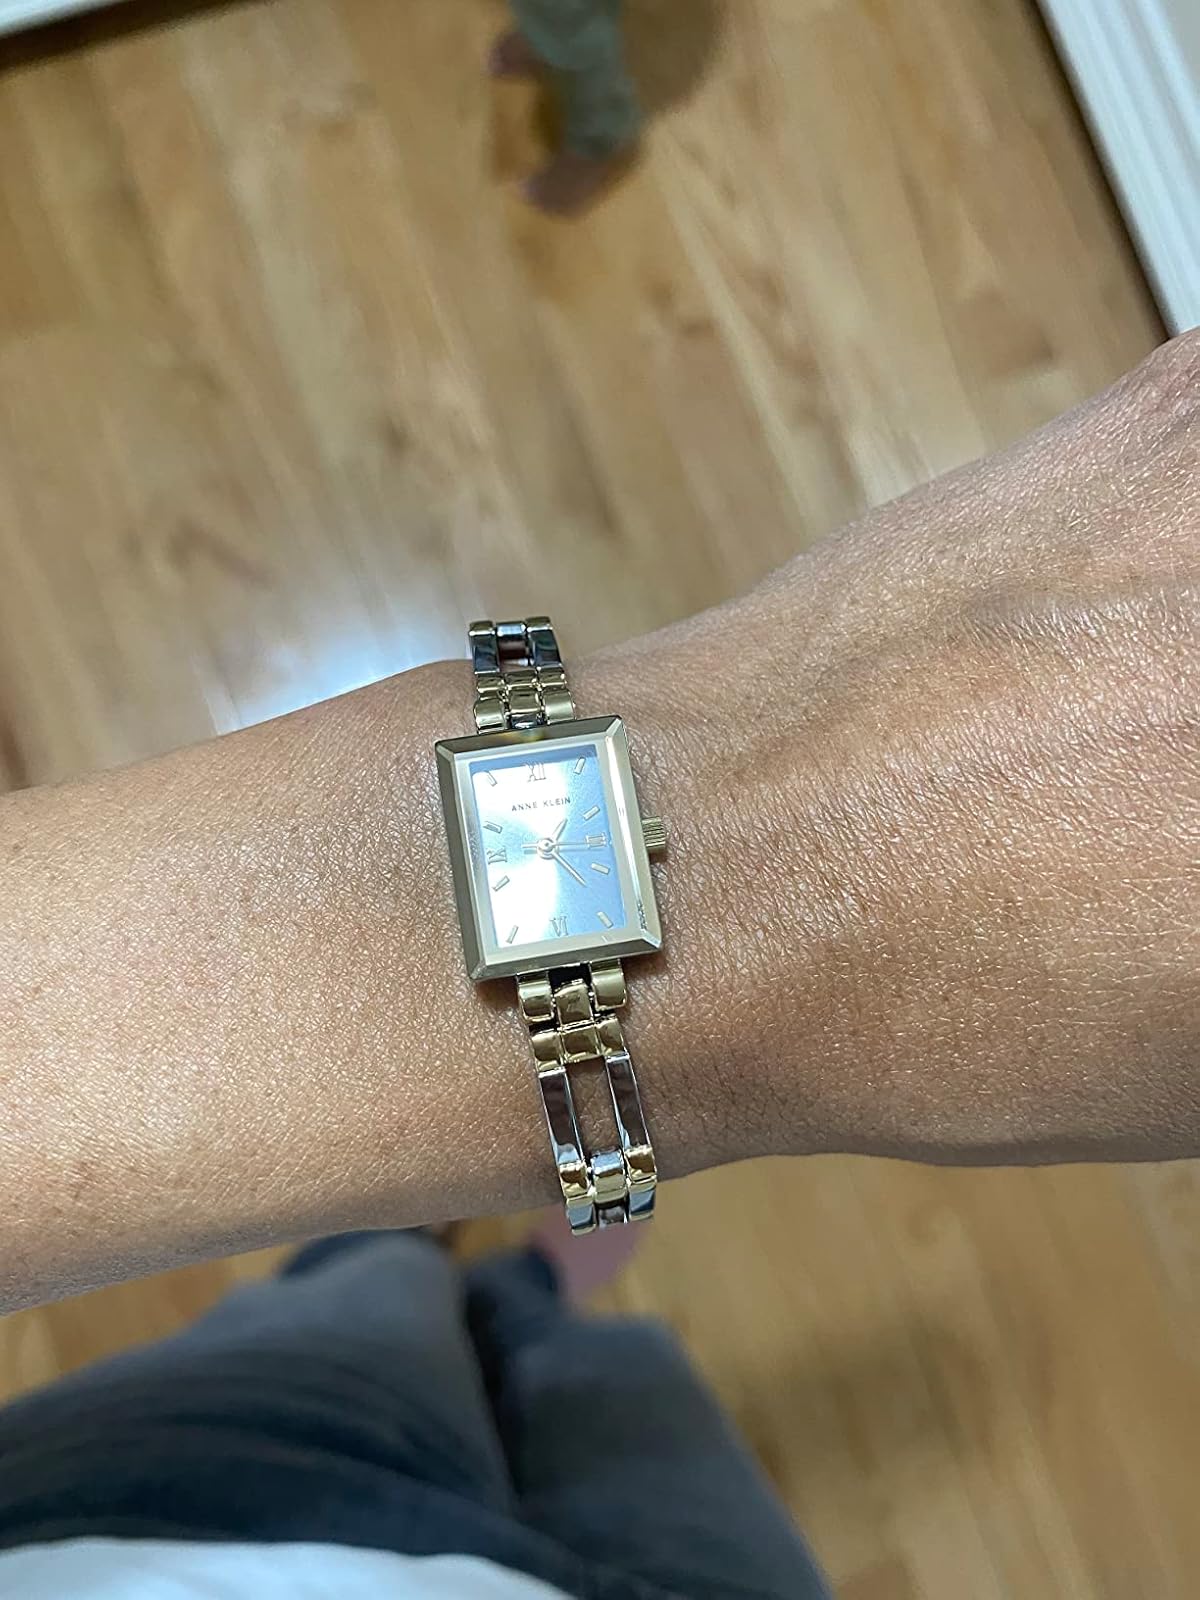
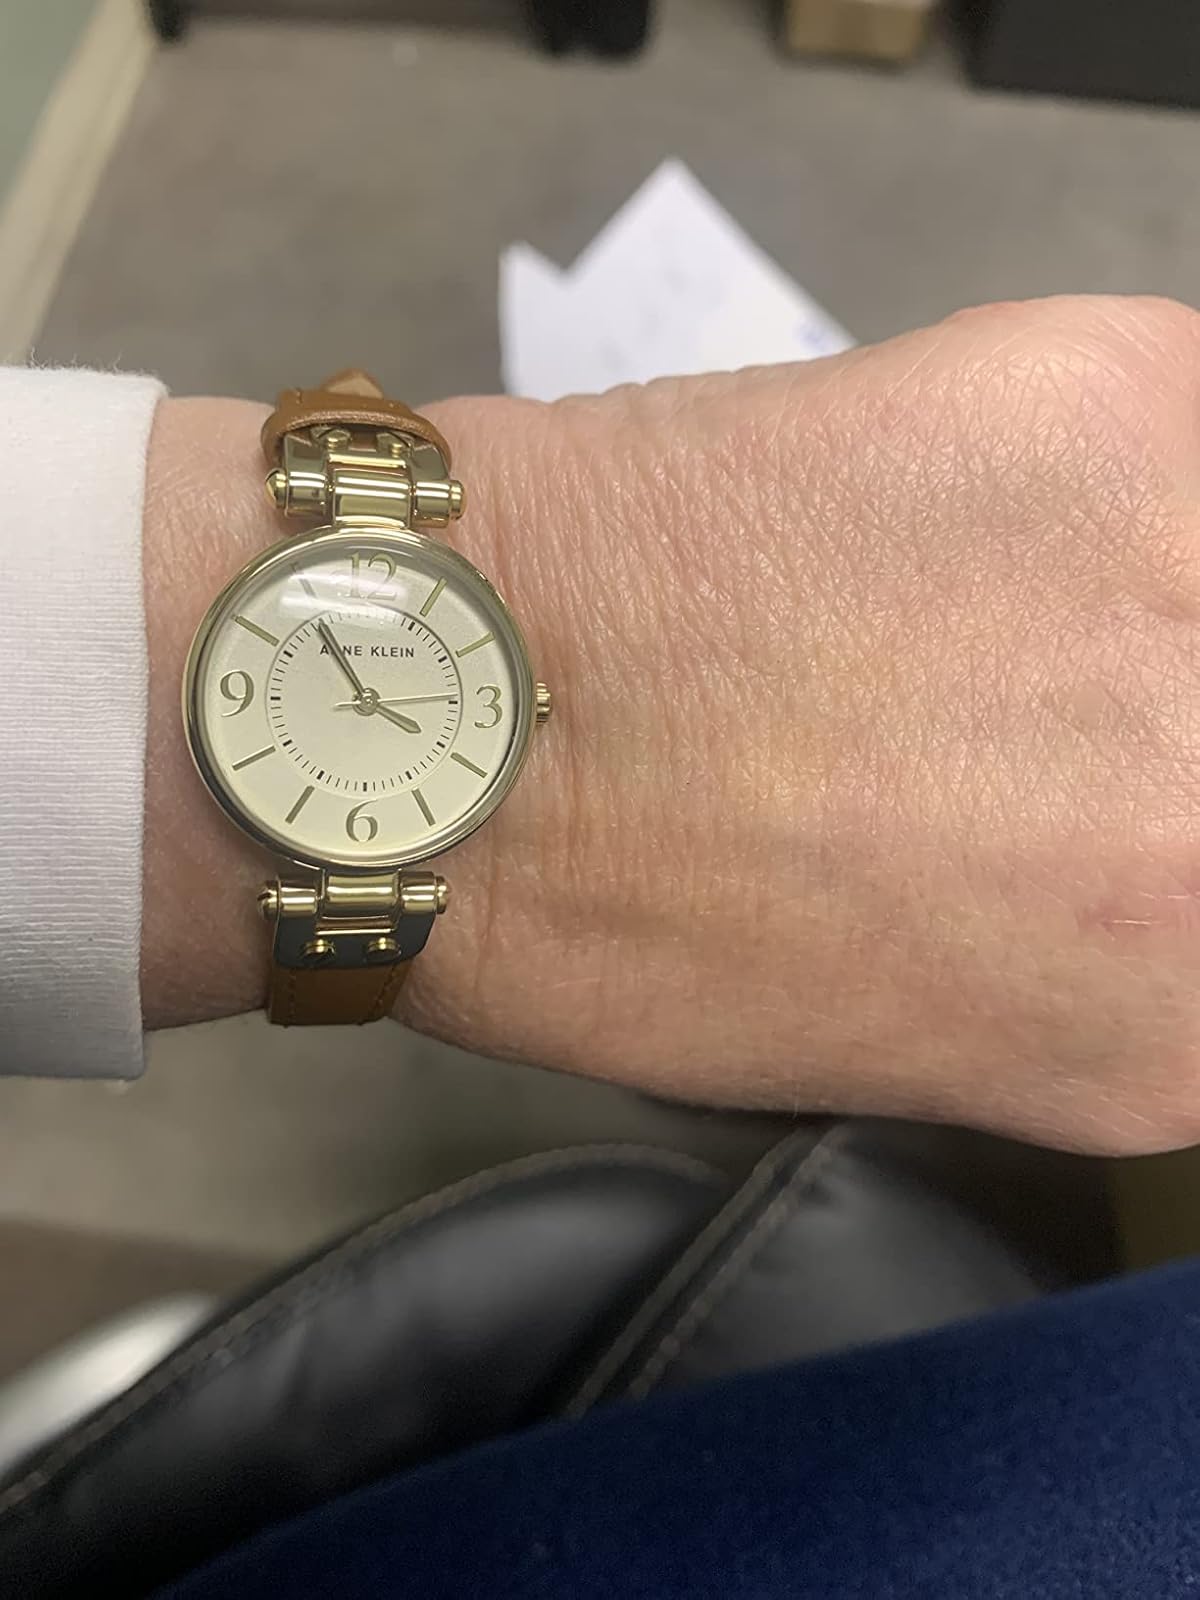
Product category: accessories_watch
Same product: no